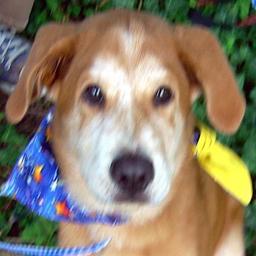
Animal: dogs